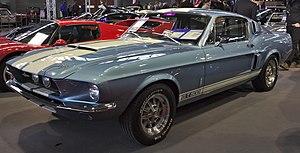
La Shelby GT 500 est une automobile, créée en 1967 lors du restylage des Ford Mustang Fastback datant de la même année. Carroll Shelby qui produisait ses propres mustang sous sa marque, suivit cette évolution et en profita pour donner à ses mustang un style plus personnalisé et se détachant nettement désormais des mustang produites par Ford.